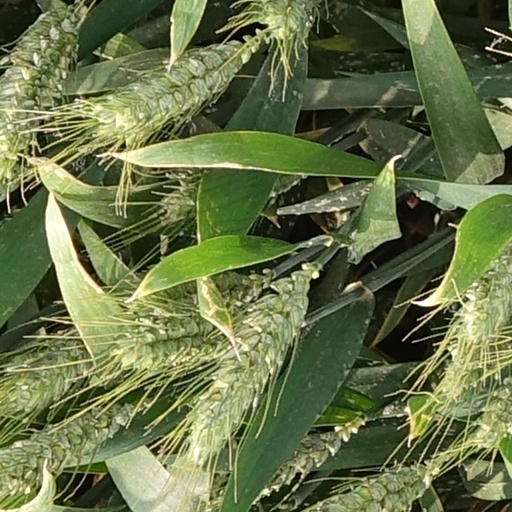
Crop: wheat